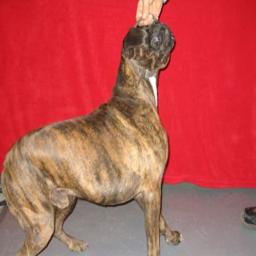
Animal: dogs